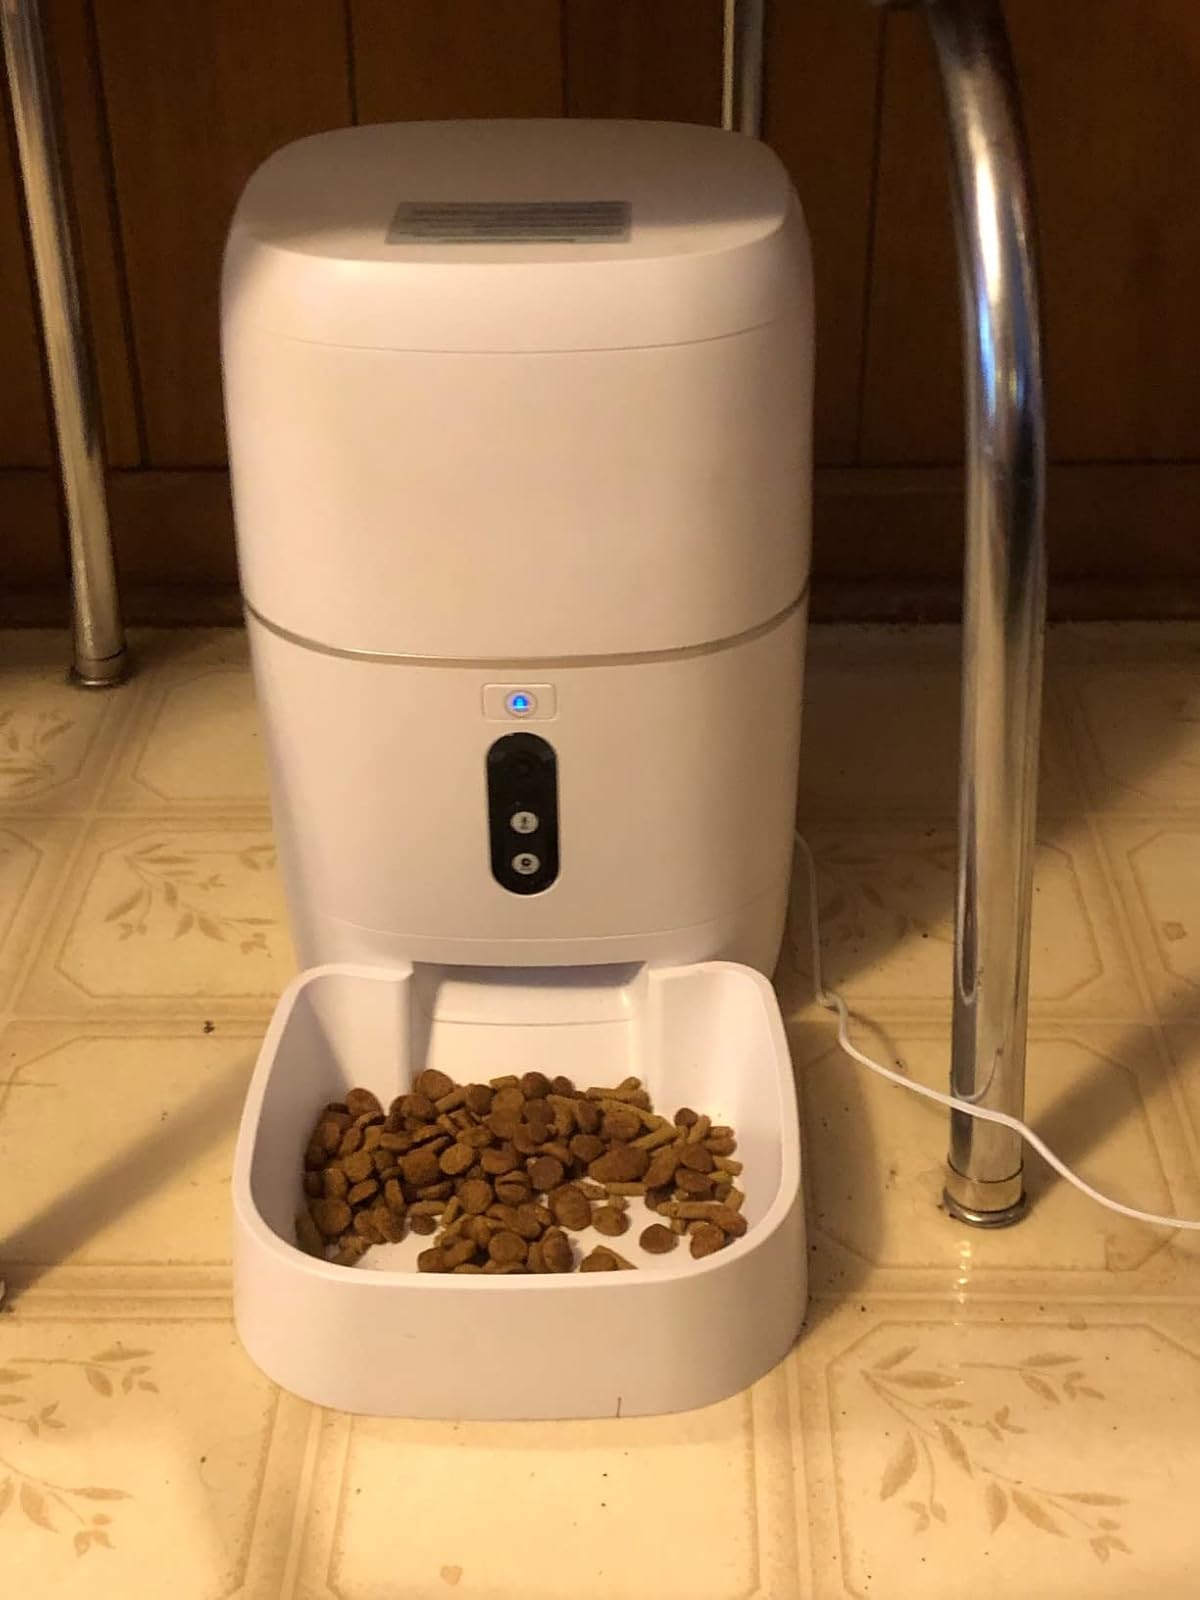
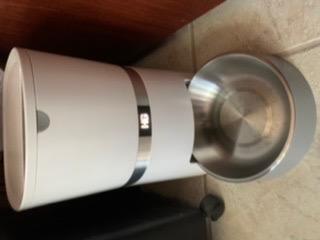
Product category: items_feeder
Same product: no